Chinese tea

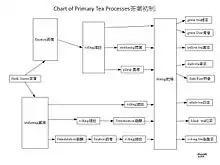
Primary tea processing consists of no roasting, scenting, or spicing.

Dachaguan provided tea, food and services to people in various trades such as business men and scholars. In terms of service, it includes Hongluguan, Wowoguan and Banhuguan.